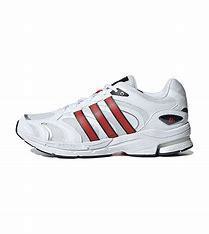
Brand: adidas
Model: Spiritain 2000